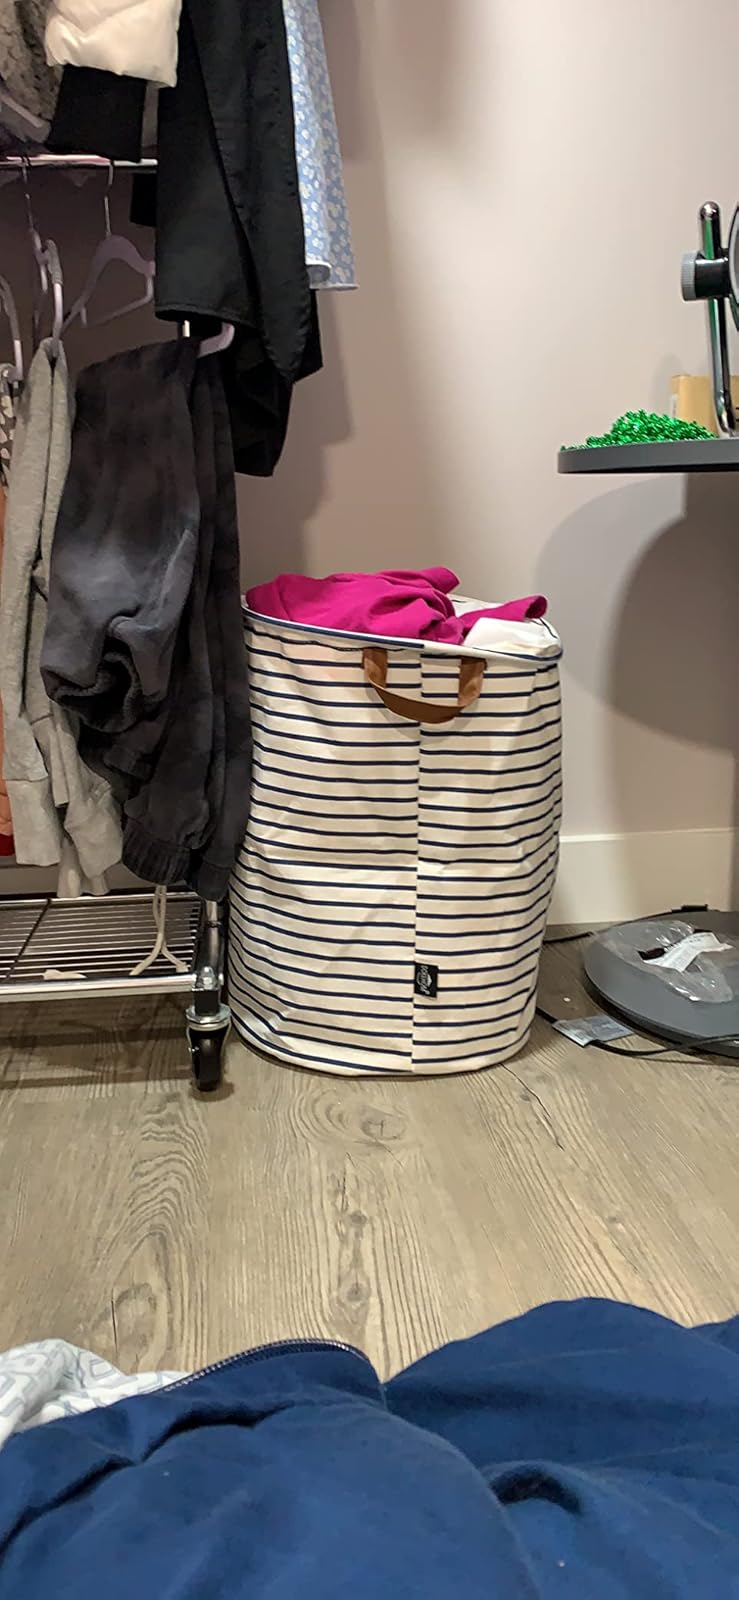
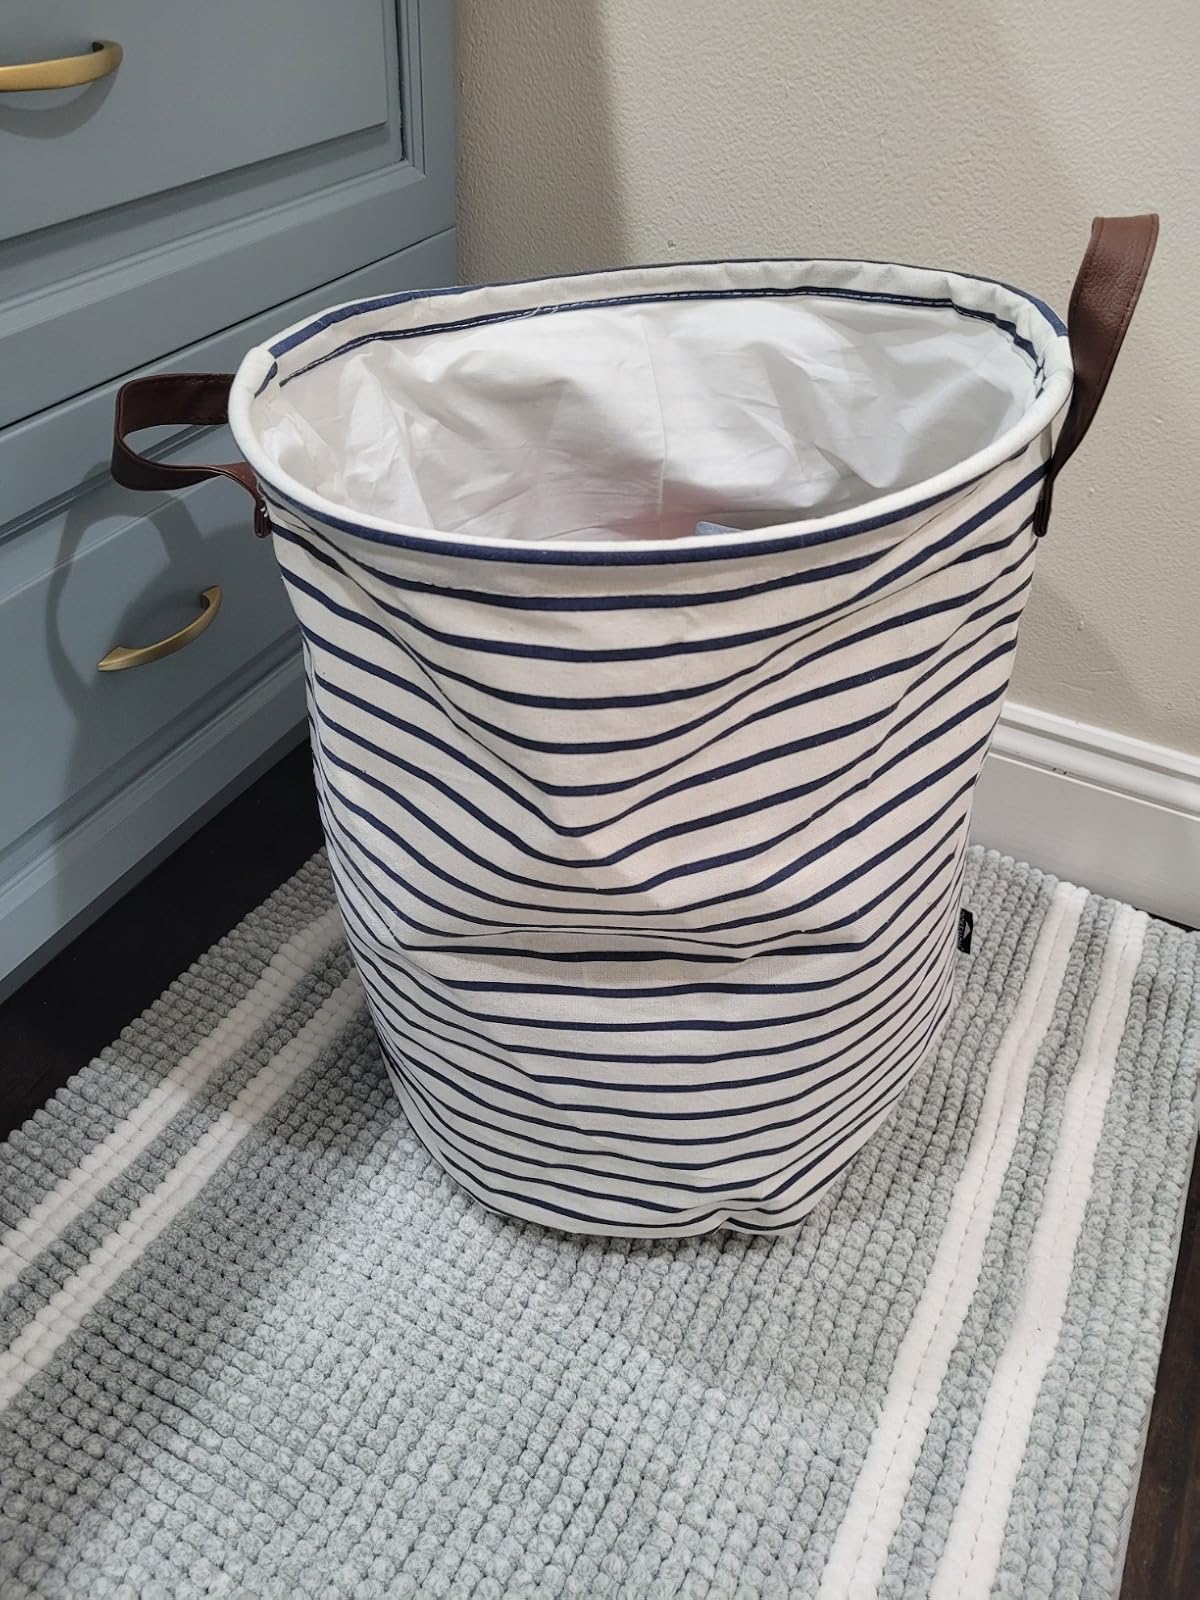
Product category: items_hamper
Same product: yes